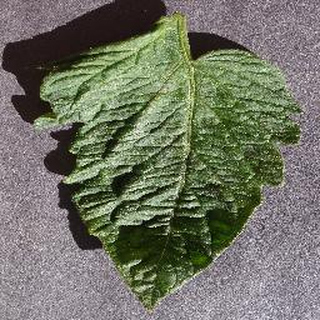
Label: healthy_tomato